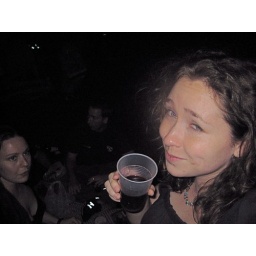
Wine in plastic cup